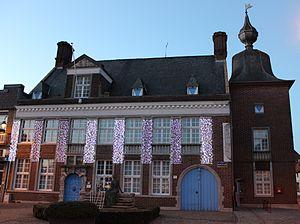
Maison communale de Lichtervelde (Nouvel an 2013)
Lichtervelde est une commune néerlandophone de Belgique située entre Torhout et Roeselaere, au centre de la province de Flandre-Occidentale, à une extrémité du Houtland. Elle compte 8 500 habitants. Le West-Vlaams est le dialecte local.